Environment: real
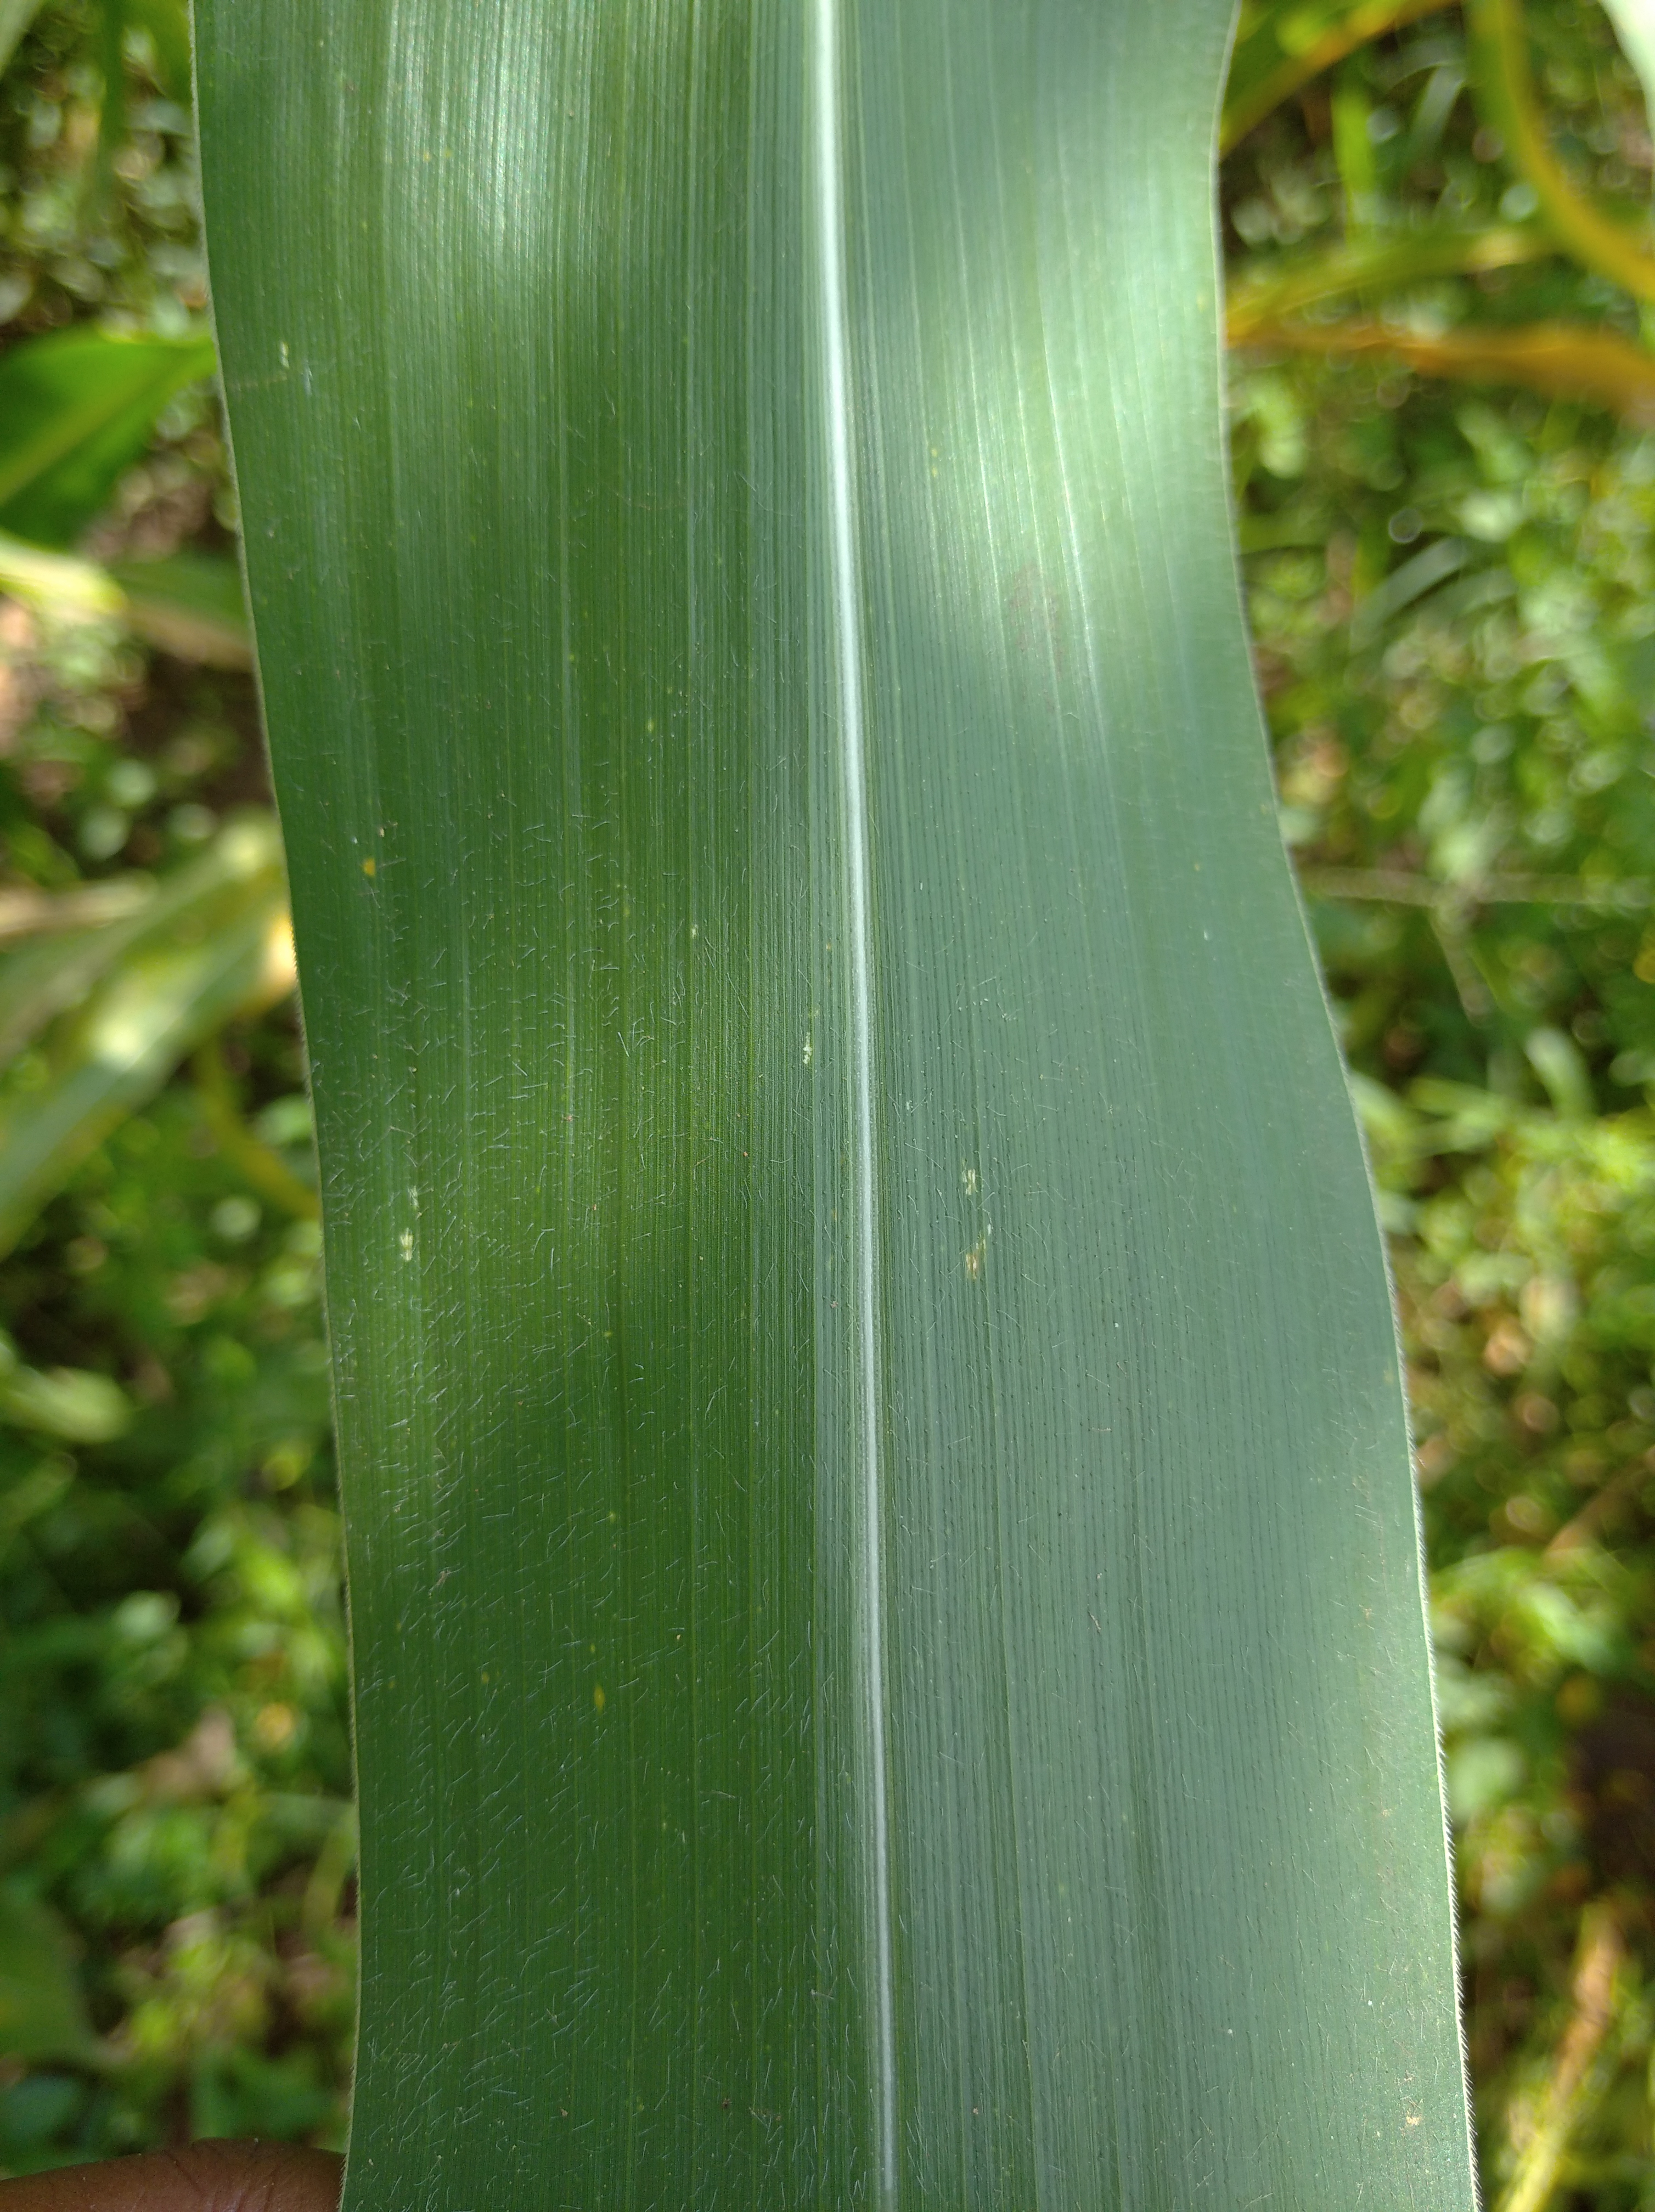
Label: healthy